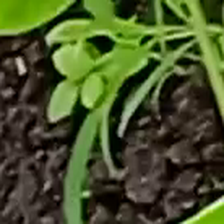
Weed species: Digitaria_SP_(Digitaria Sanguinalis )